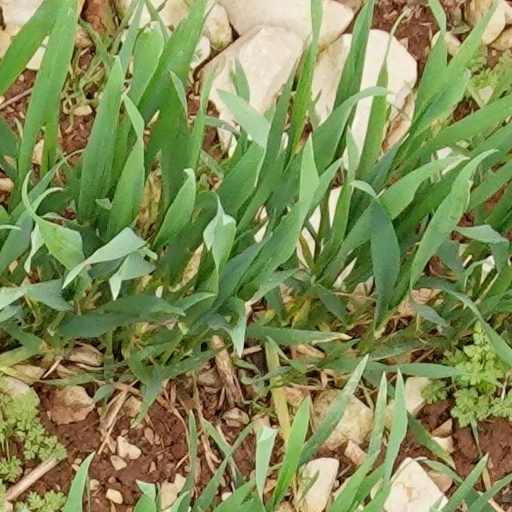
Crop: wheat